Fire (2020 film)

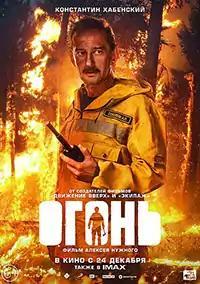
Theatrical release poster

Fire, also known as No Escapes, is a 2020 Russian disaster film directed by Aleksey Nuzhnyy. A heroic story about firefighters and rescuers of the Aerial Forest Protection Service and the Ministry of Emergency Situations, who resist the merciless elements and turn out to be the only hope of people in trouble. The film includes real footage of forest fires in the Krasnoyarsk Territory.